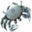
Label: cra